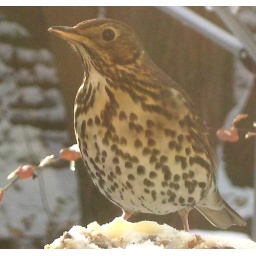
in the garden. eating the bird cake I made!!!